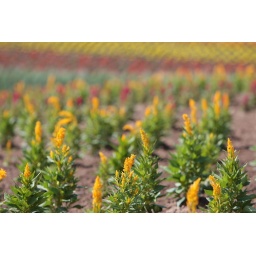
Photo taken at &amp;quot;Shikisai-no-oka&amp;quot; flower field in Biei town.